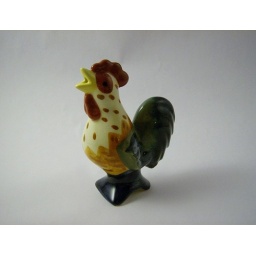
A odd colorful pie bird in my mothers collection